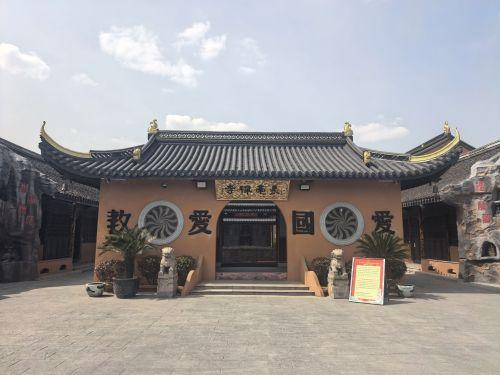
地标名称：长亳禅寺
所在城市：苏州市·常熟市